Byzantine Empire under the Heraclian dynasty

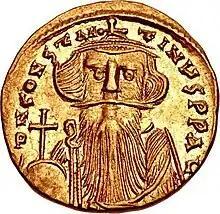
Solidus of Constans II, the inscription reads "Constantinus" as that was his actual name.

Heraclius' inability to rule the Empire as his death neared did Byzantium no favors. After Heraclius' death in February 641, the former Empress Martina declared herself, her son, Heraclonas, and her stepson, Constantine III Heraclius, co-emperors. However, the citizens of Constantinople refused to accept this. And so, when Constantine III died sometime in May 641 (considered by the majority of the Byzantines to have been done by Martina's hand), Heraclonas and his mother were deposed the following summer. Heraclonas' nose was slit and Martina's tongue was wrenched out. These acts ensured that Heraclonas could never become "Basileus" (Emperor) – the physical deformation would have made it impossible. However, as suspects of committing regicide, their exile to the island of Rhodes was a light punishment.